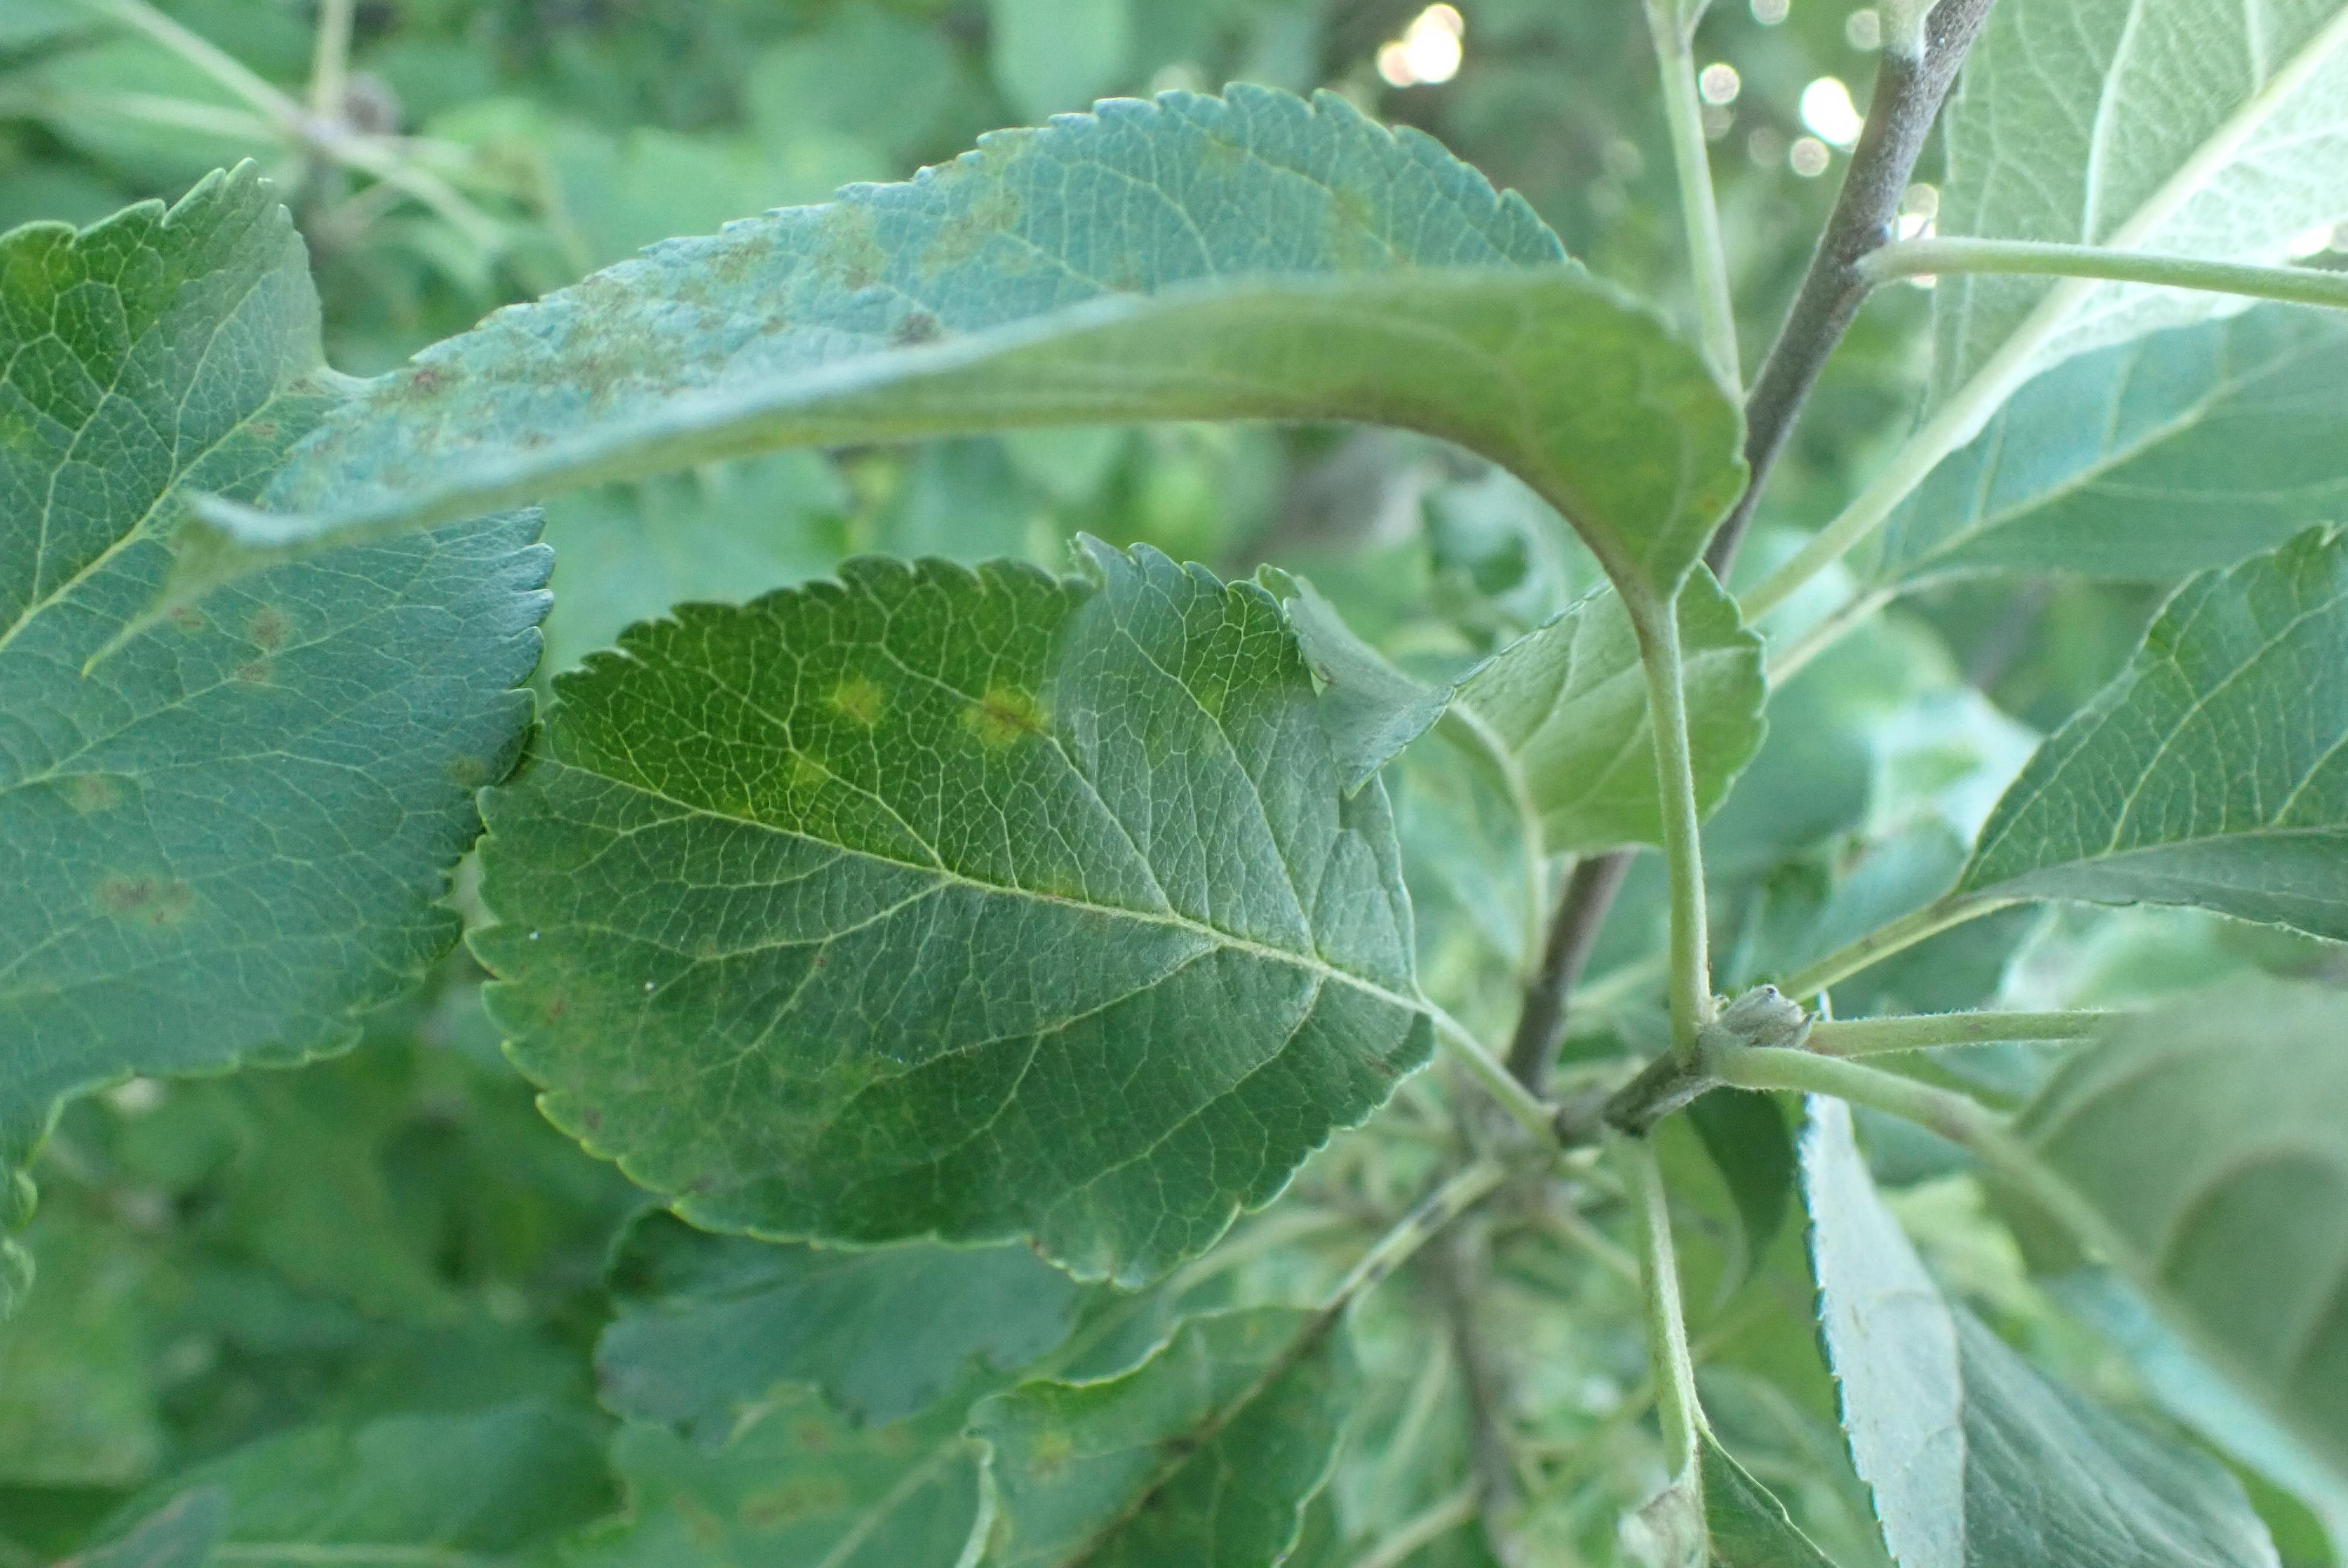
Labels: scab